We Won't Kill Each Other with Guns

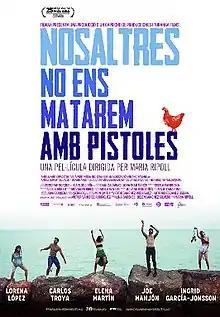
Film poster

We Won't Kill Each Other with Guns is a 2022 Spanish comedy-drama film directed by Maria Ripoll which stars Lorena López, Carlos Troya, Elena Martín, Joe Manjón, and Ingrid García-Jonsson.